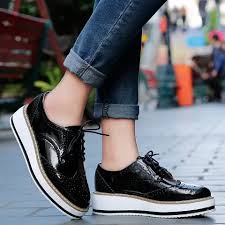
Label: Brogue